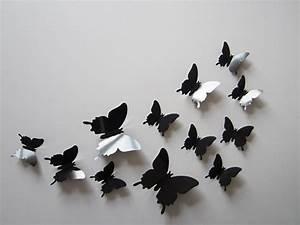
butterfly